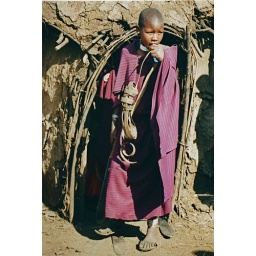
Young Masai girl in front of her house